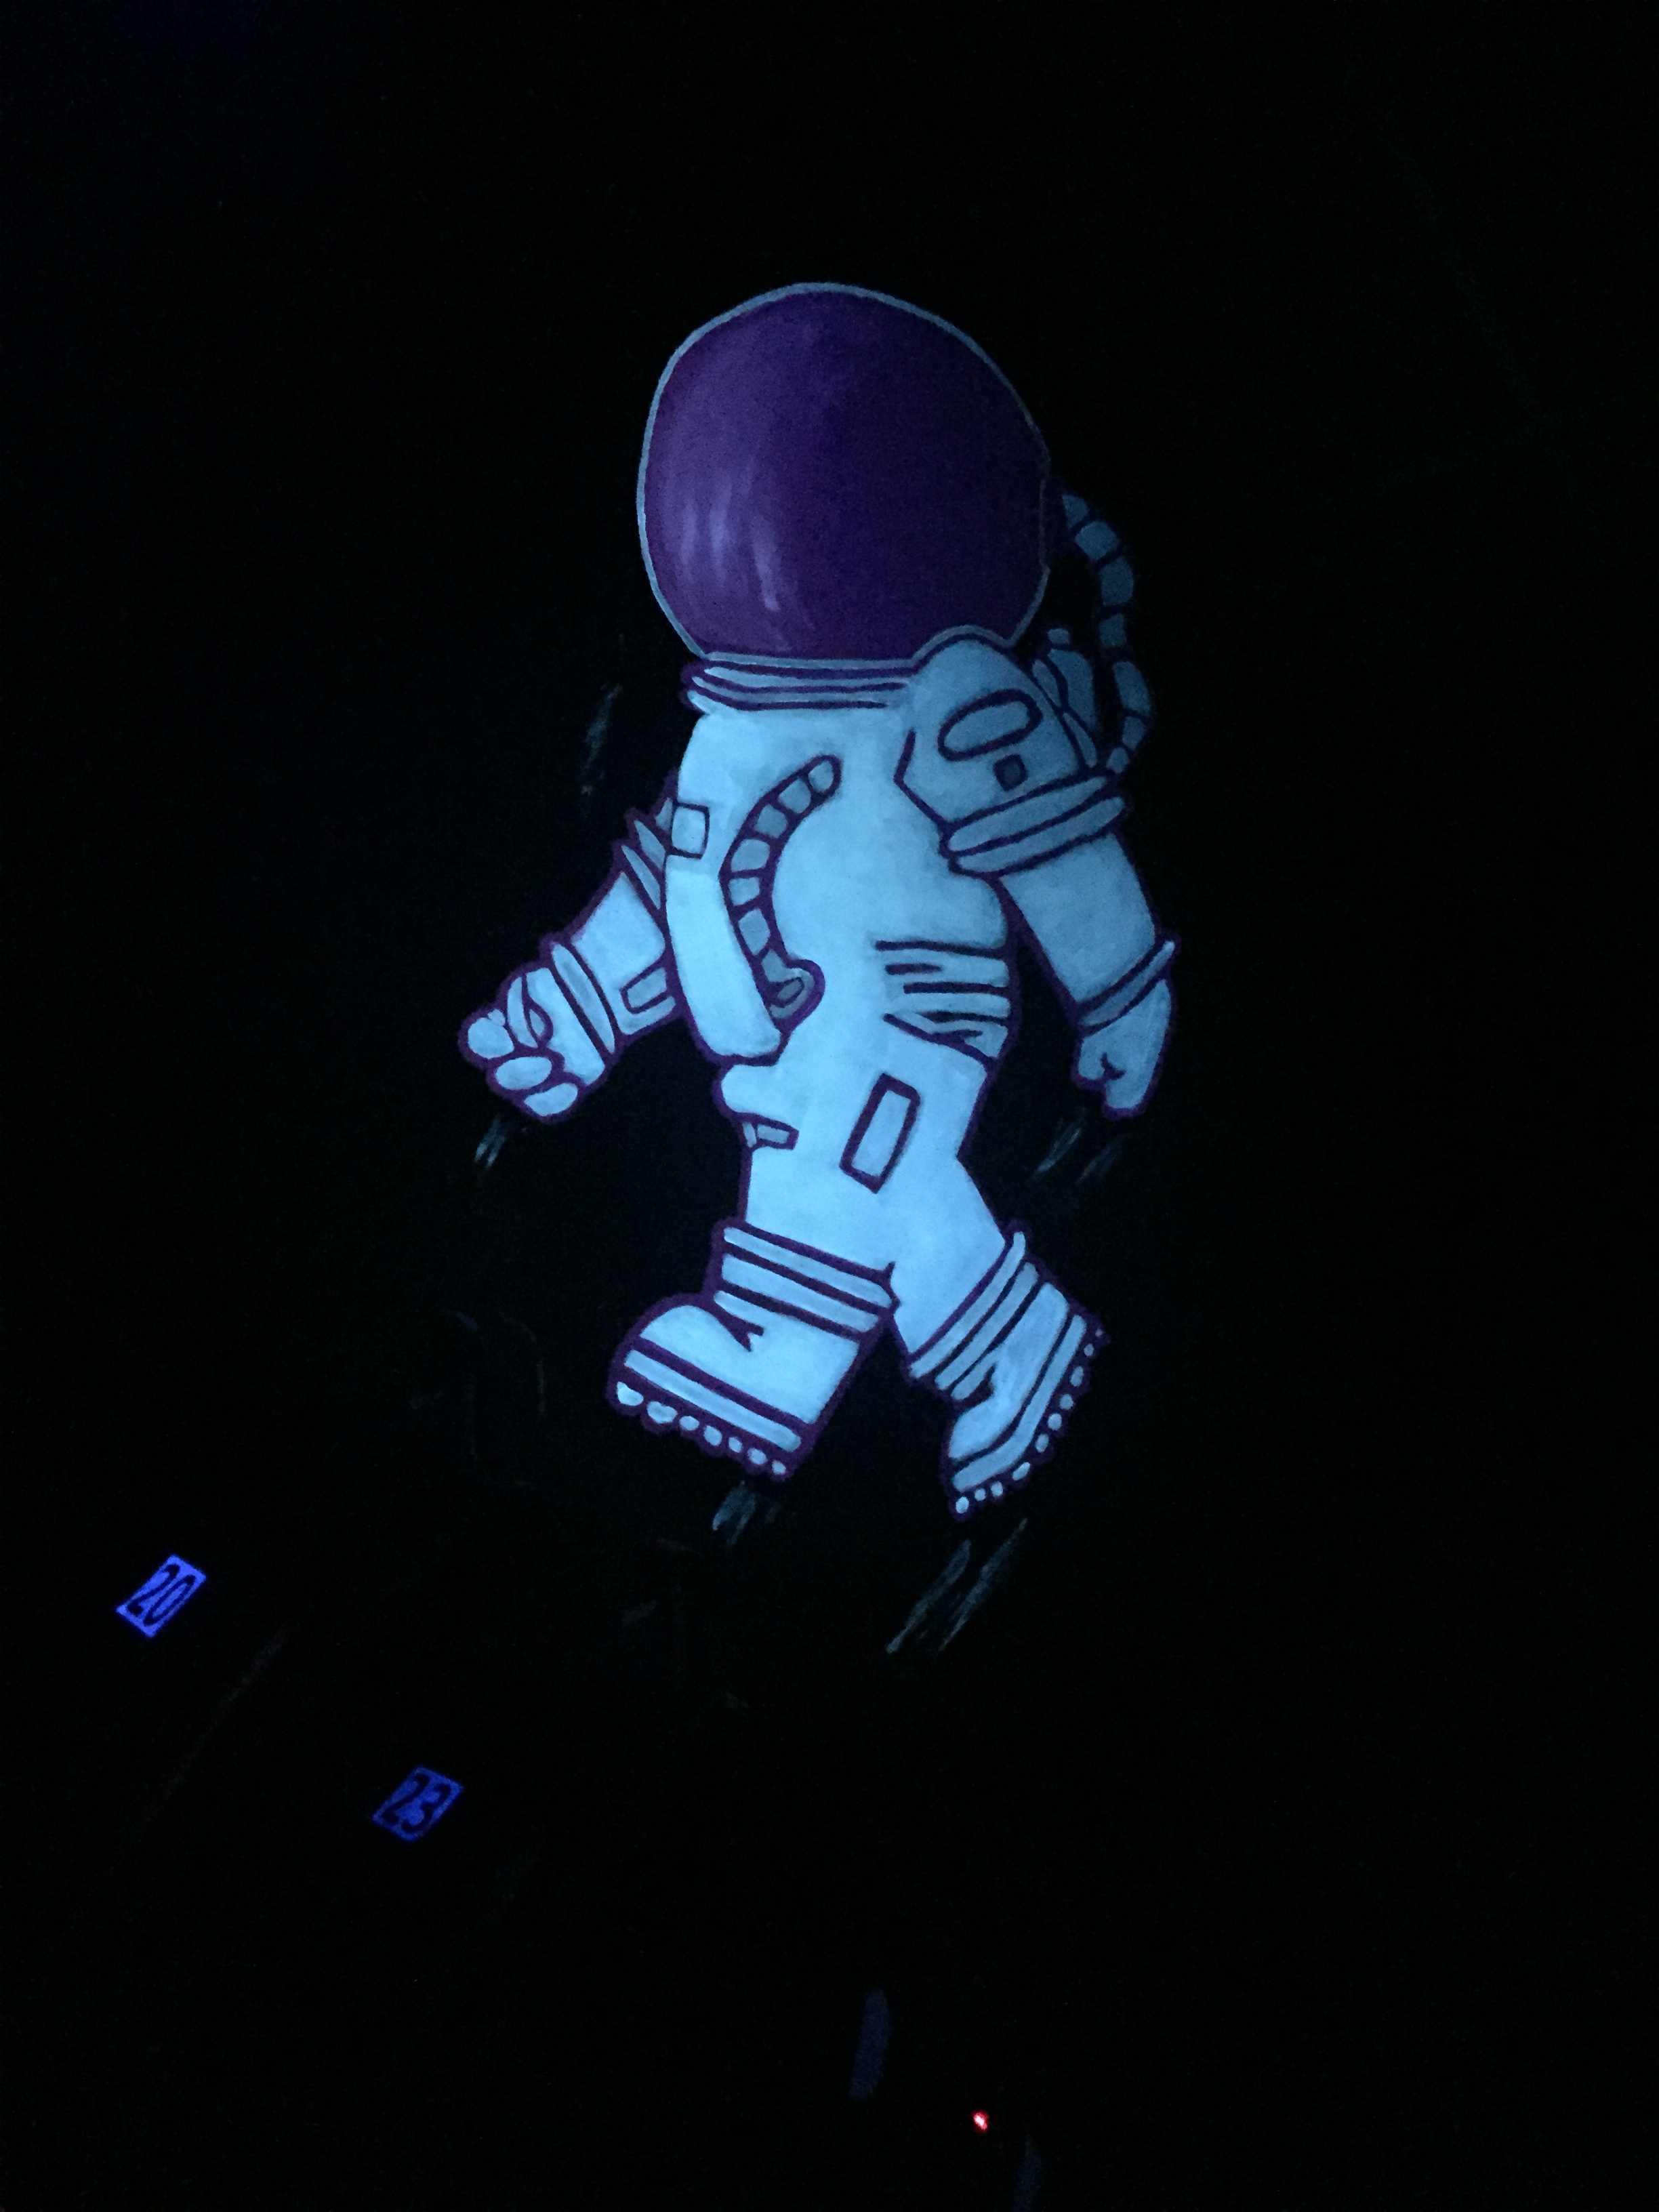
hand, light, color, glow, darkness, blue, black, illustration, shape, lasertag, space man